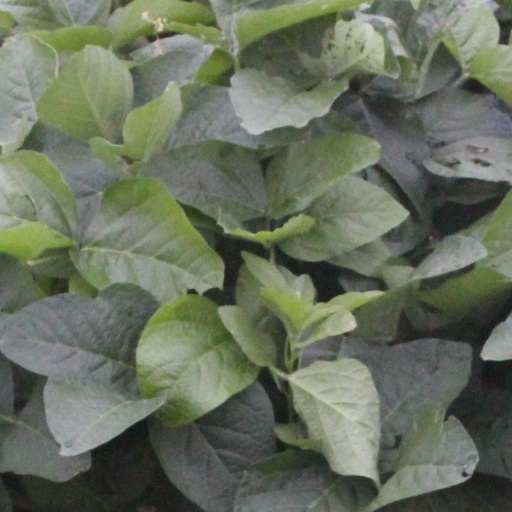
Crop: soybean